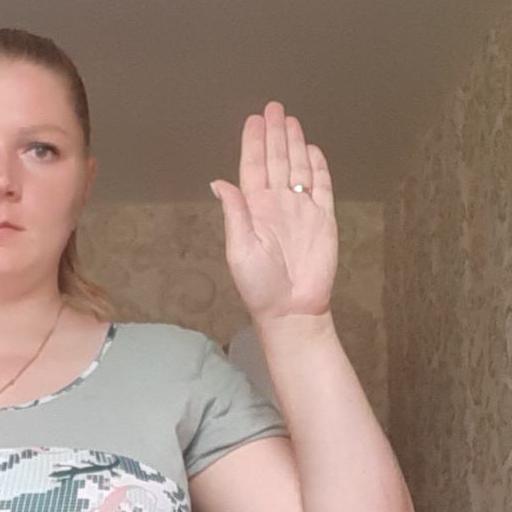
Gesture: stop